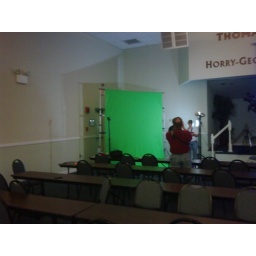
Didn't get to play in front of this green screen -- may have been for the best. ;) #createsouth